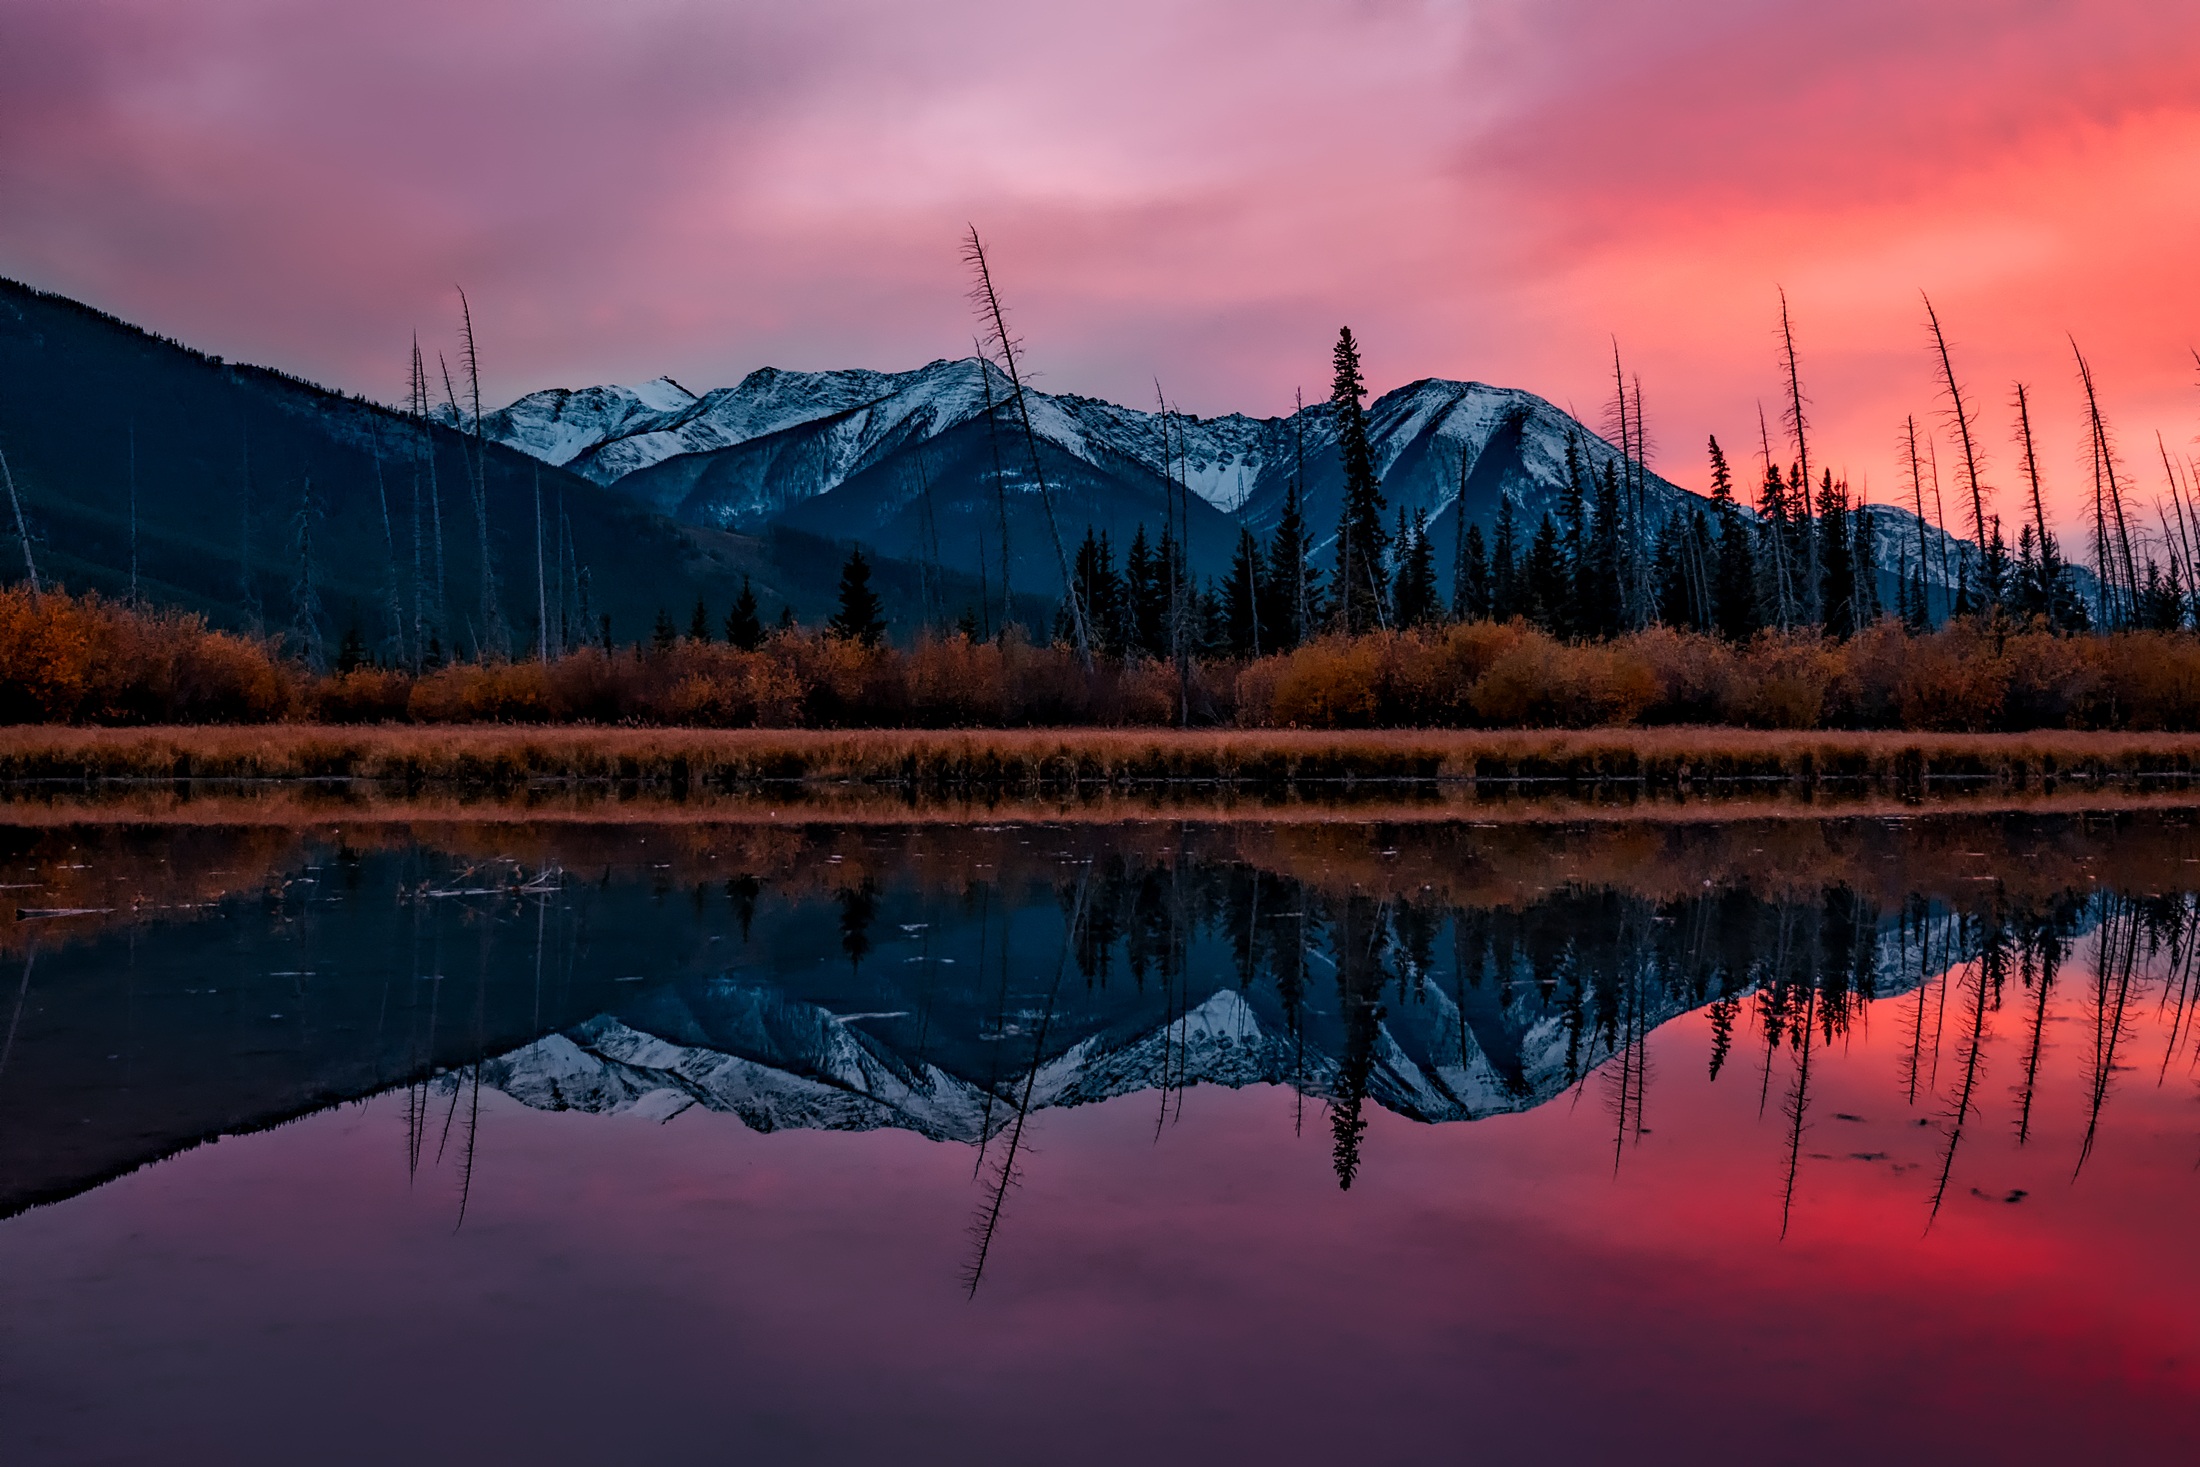
landscape, water, nature, forest, wilderness, mountain, snow, winter, cloud, sky, sunrise, sunset, countryside, sunlight, morning, lake, dawn, country, dusk, evening, rural, reflection, scenic, colorful, washington, trees, outdoors, woods, hdr, clouds, mountains, reflections, silhouettes, afterglow, atmospheric phenomenon